Walling Cobblestone Tavern

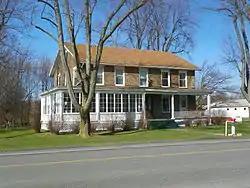
Walling Cobblestone Tavern, April 2013

Walling Cobblestone Tavern is a historic tavern located at Sodus in Wayne County, New York. The Federal style, cobblestone building is a two-story, five-bay, gable roofed structure. It was built about 1834 and is constructed of irregularly shaped, multi-colored, field cobbles. It is now a single-family dwelling. The structure is among the approximately 170 surviving cobblestone buildings in Wayne County.